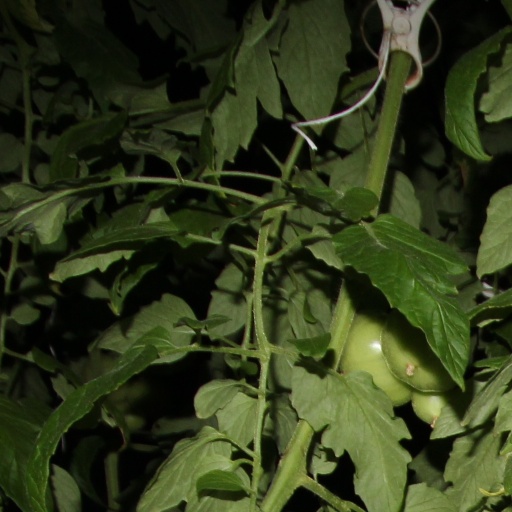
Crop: tomato